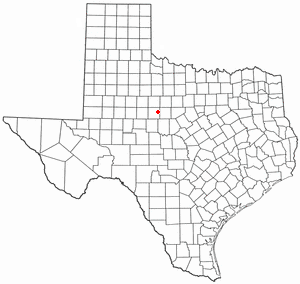
La census-designated place de Potosi est située dans le comté de Taylor, dans l’État du Texas, aux États-Unis. Sa population s’élevait à 2 991 habitants lors du recensement de 2010. Potosi fait partie de l’agglomération d’Abilene, le siège du comté.